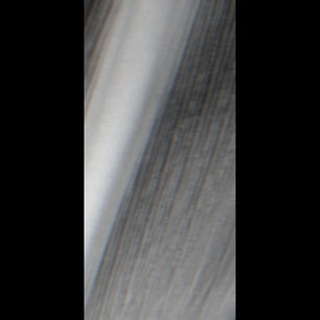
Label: sugarcane_mosaic